Ichikawa Station

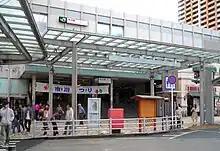
The north entrance, October 2011

Bus stops are located on the north and south sides of the station, served by Keisei Bus. As of January 2015, the following bus services are available from Ichikawa Station.